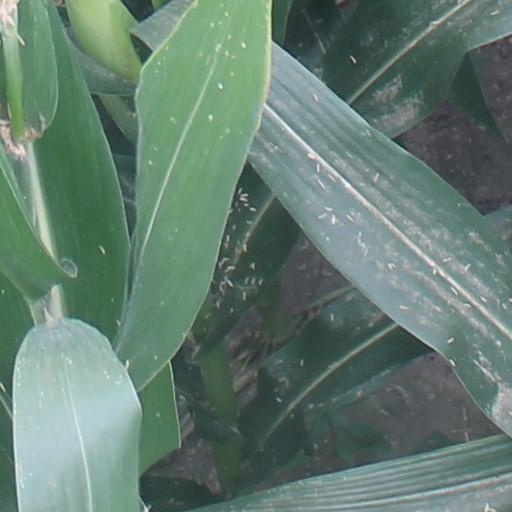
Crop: maize; corn